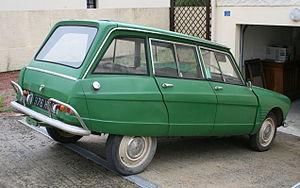
Citroën Ami 6 break 1967 (AMB)
La Citroën Ami 6 est une berline et un break produits par le constructeur automobile français Citroën de 1961 à 1969. L'Ami 8 prendra le relais jusqu'en 1978. L'objectif premier était de proposer à la clientèle un compromis entre deux modèles, la DS en haut de gamme, et la 2 CV qui constituait un minimum automobile.